Abadi (rural locality)

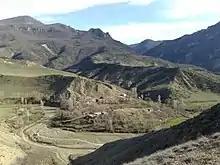
A typical abadi in Iran

An abadi is a Persian term used to describe a rural location, typically a settlement in a rural environment, and informally a larger settlement. The word Abadi derives from "", which translates to "populous, thriving, prosperous".